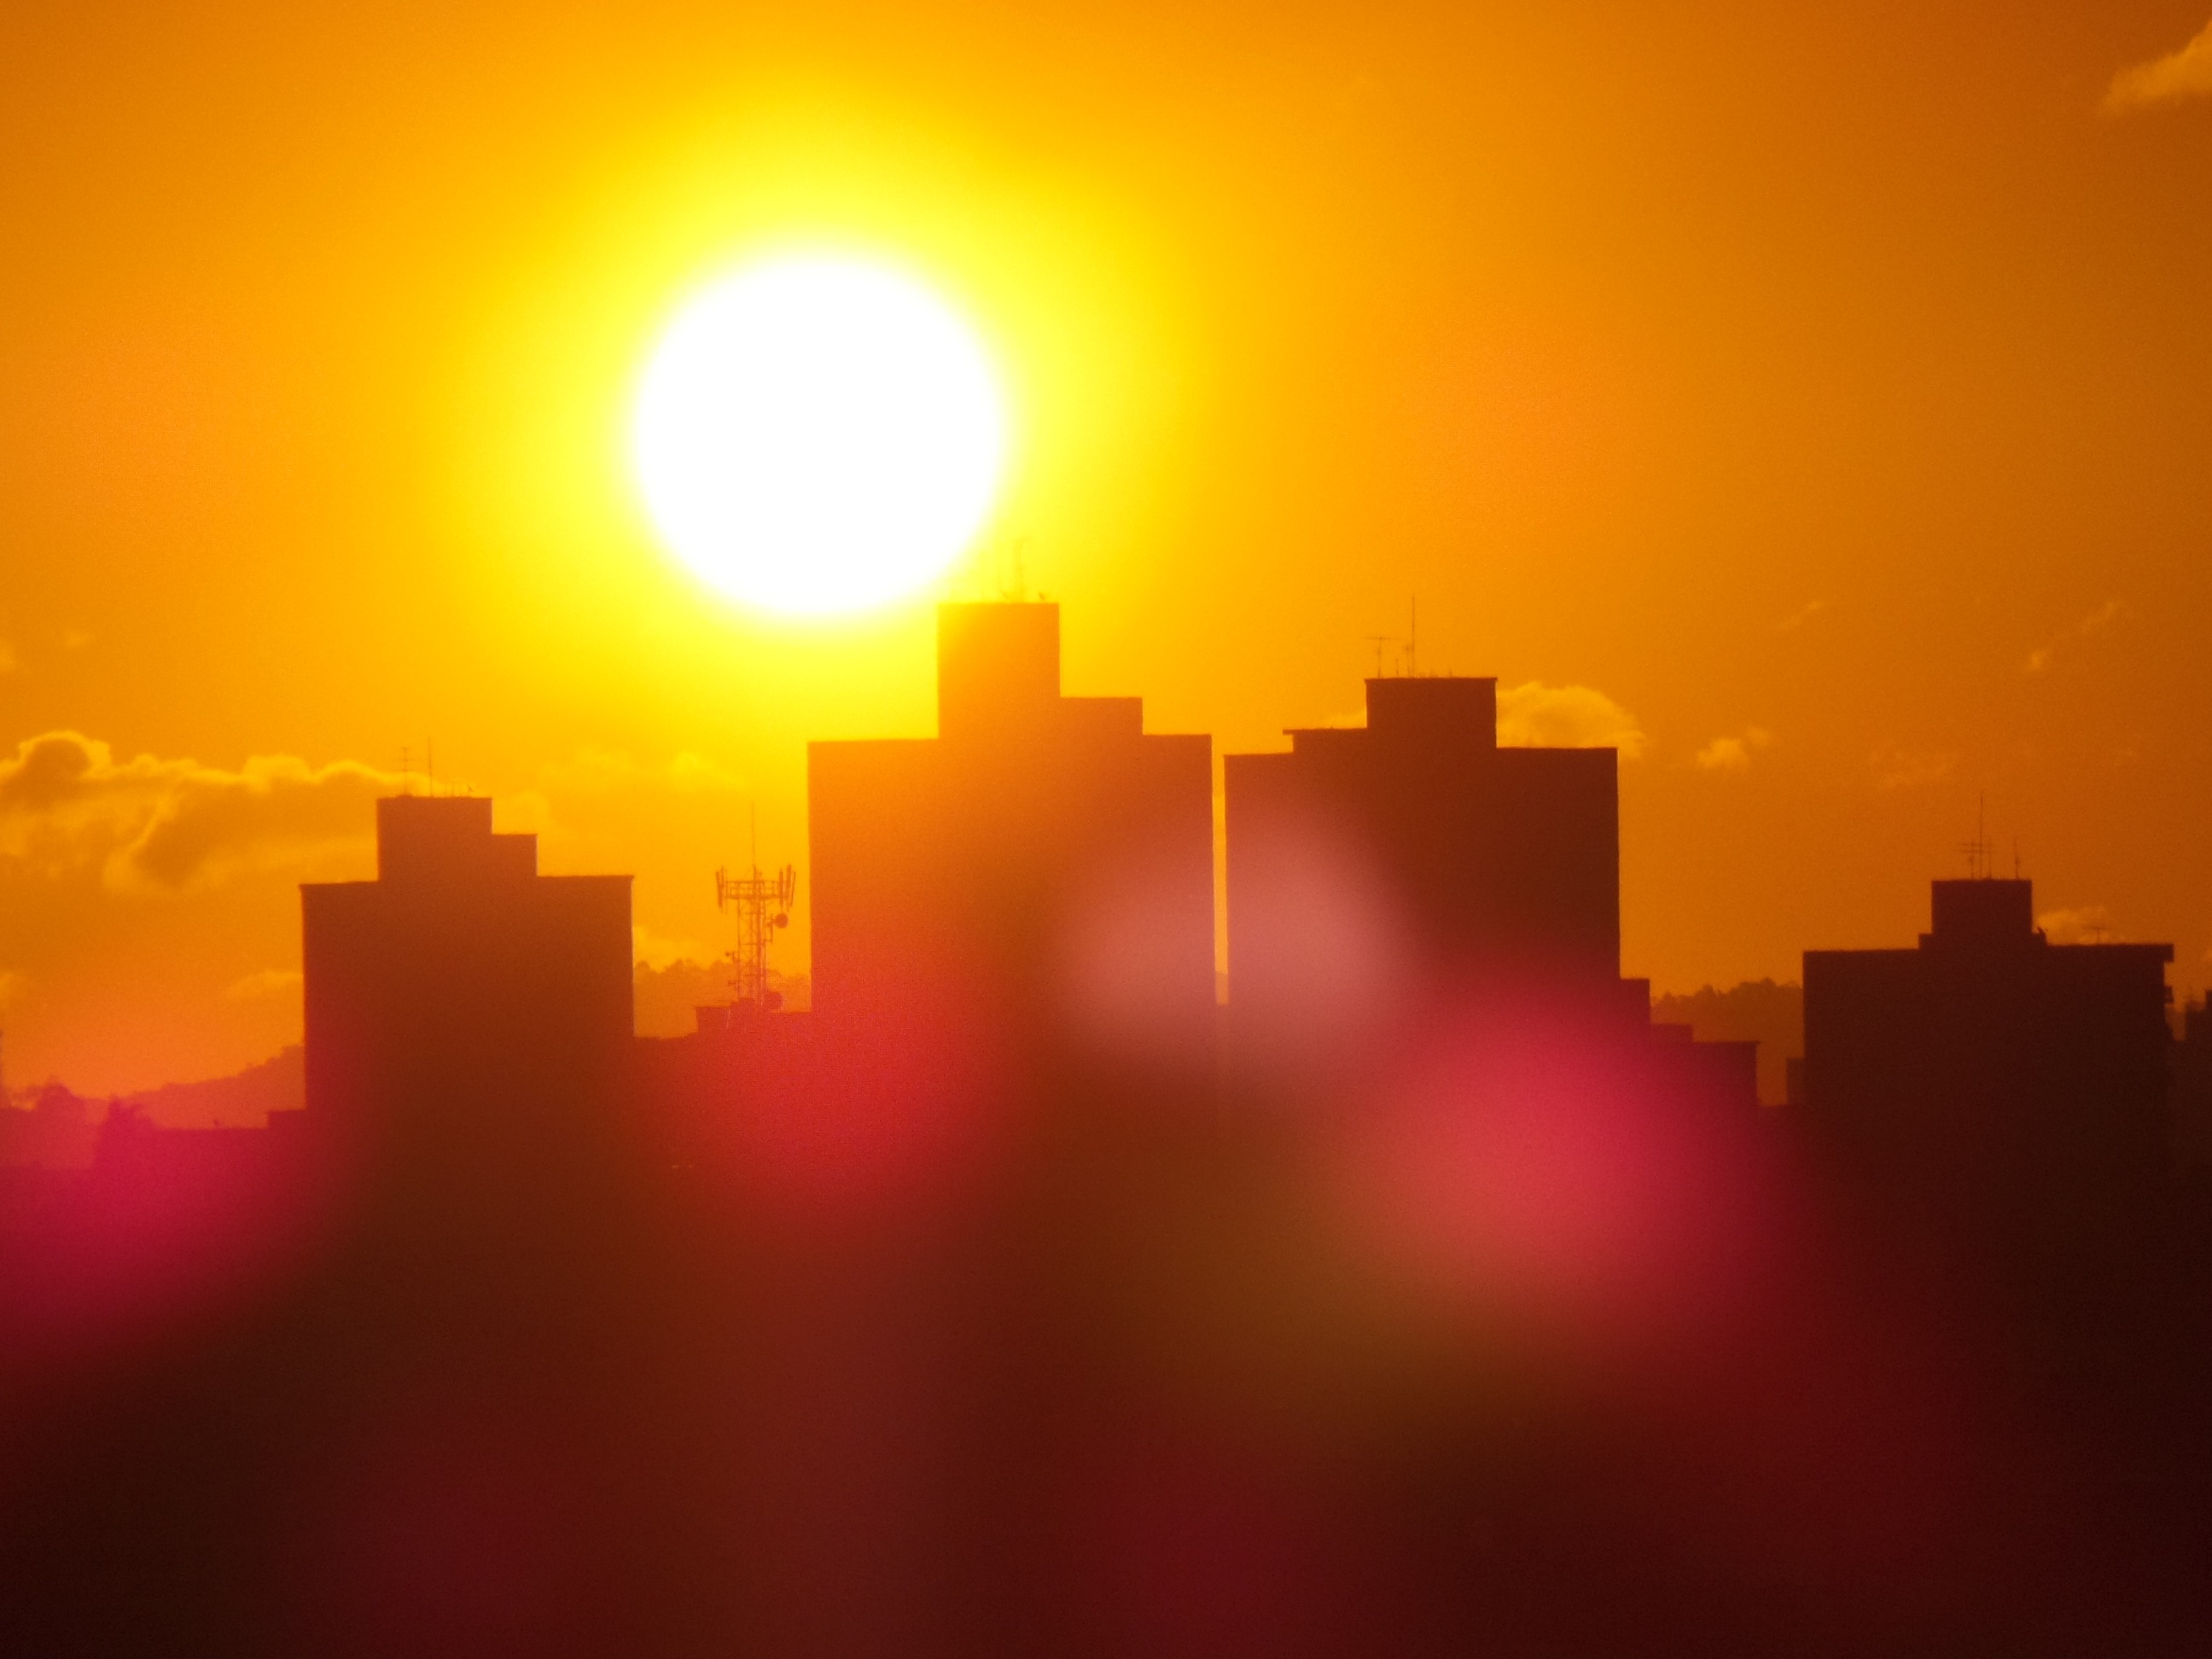
horizon, light, sky, sun, sunrise, sunset, skyline, sunlight, morning, dawn, atmosphere, dusk, evening, haze, afterglow, end of afternoon, atmospheric phenomenon, osasco